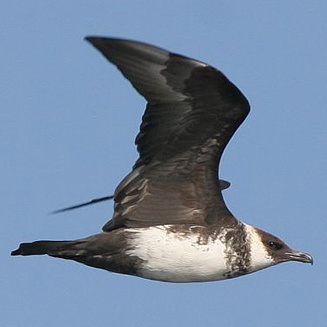
this is a larger bird with black outer and inner rectrices, black wings, a white belly and flank, the breast is white and black patterned and the head is also black, the beak is black and curved at the tip.
a bird with long black wings, tail and white breast, the bill is short and blackthe bird has a long white and black body with black wings and a curved beak.
this bird has a white belly, breast, and abdomen with a black covert and retrices area.
a large bird with a white abdomen, black wings, and a large bill.
this bird has black wings, a speckled brown and white throat, and a white belly, with a brown vent.
the white belly of the bird with grey breast with a hook for a bill
this black and white bird has a shape like a fish, with no delineation between its head and its body, a bill that hooks downward at the end and a very wide wingspan.
this bird has a brown crown, brown primaries, and a white belly.
a large bird with a white and black body and a long curvy wingspan.
Species: Pomarine Jaeger